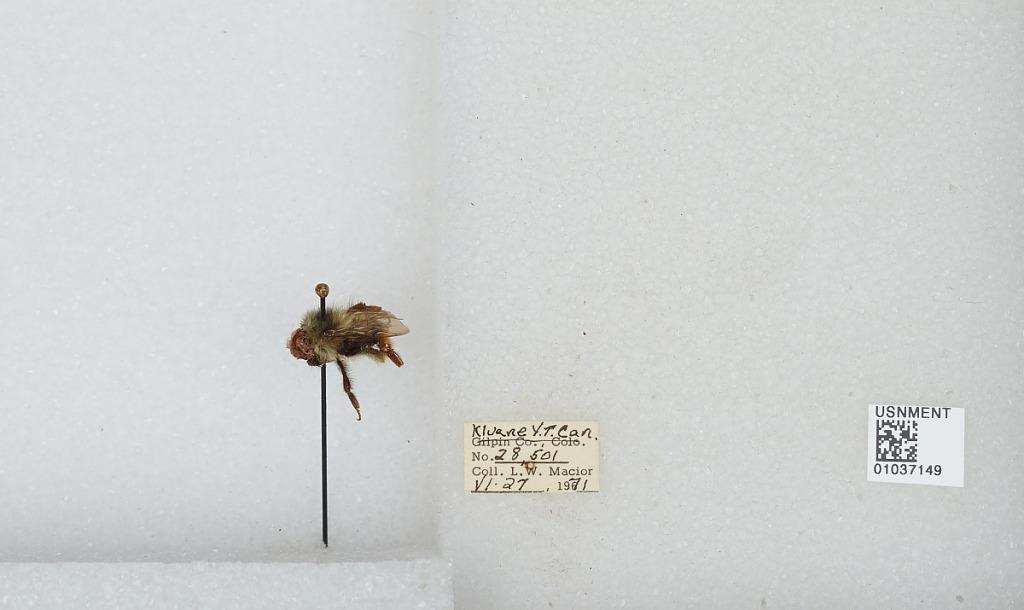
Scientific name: Bombus (Pyrobombus) mixtus Cresson
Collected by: L. Macior
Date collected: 1971-6-27
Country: Canada
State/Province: Yukon Territory
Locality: Kluane
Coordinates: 60.75, -139.5